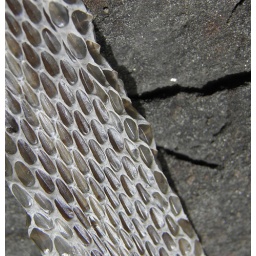
A shiney new garter snake showed up in our rock wall just after he'd shed his old skin.